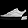
Label: Sneaker